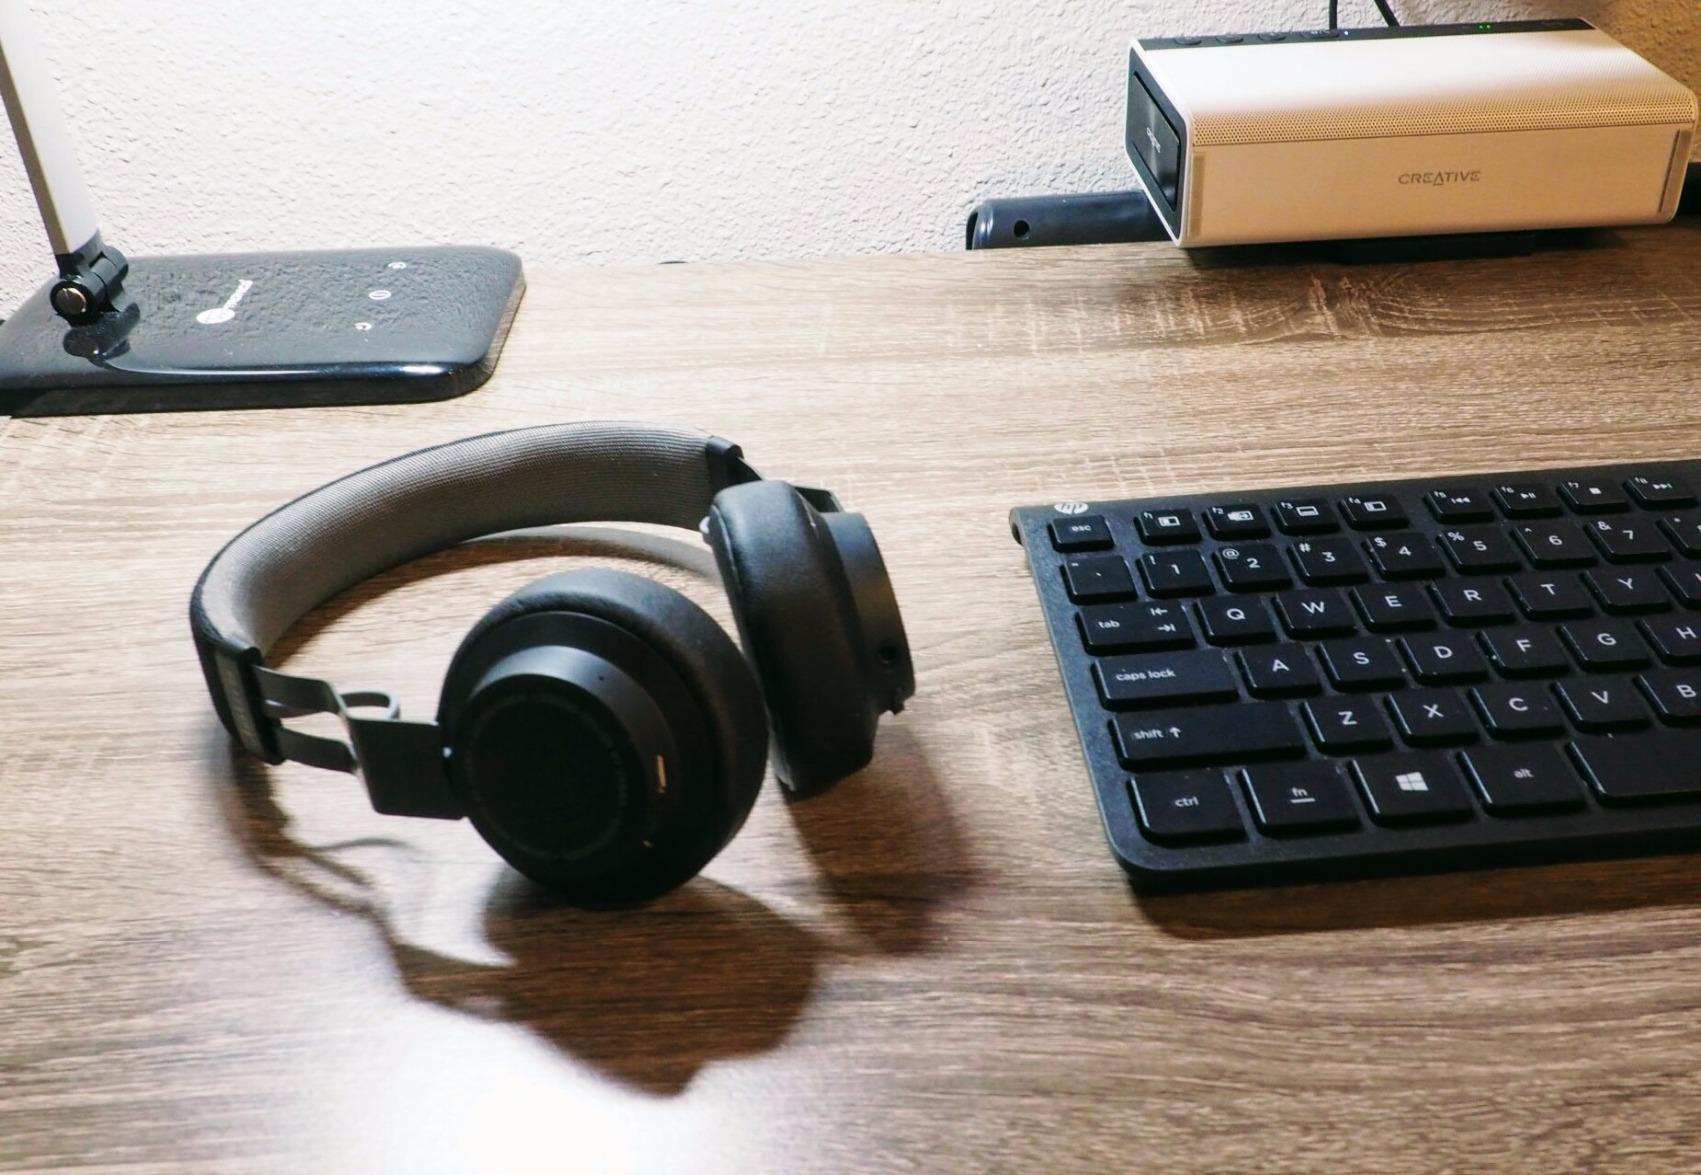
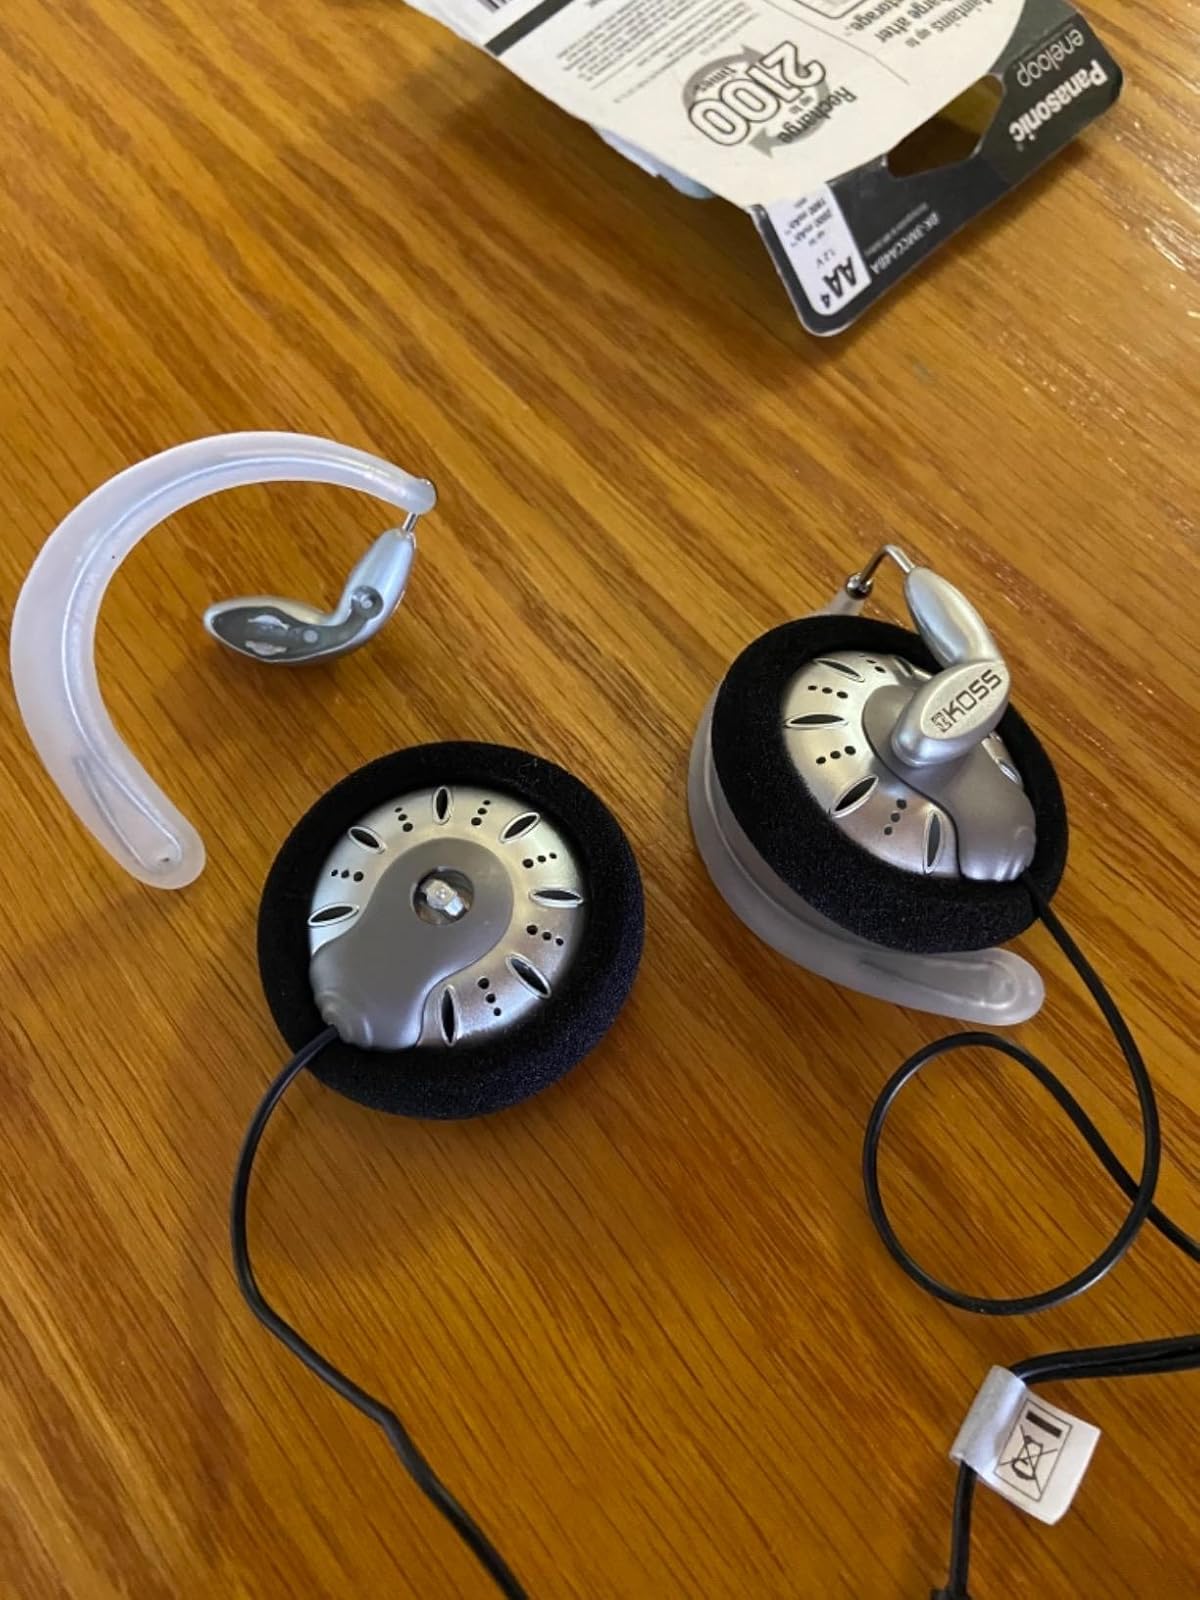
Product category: headphones
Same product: no